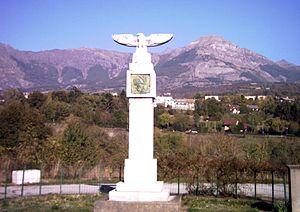
La Fare-en-Champsaur est une commune française située dans le département des Hautes-Alpes en région Provence-Alpes-Côte d'Azur. Les habitants sont appelés Farassons, Farassones